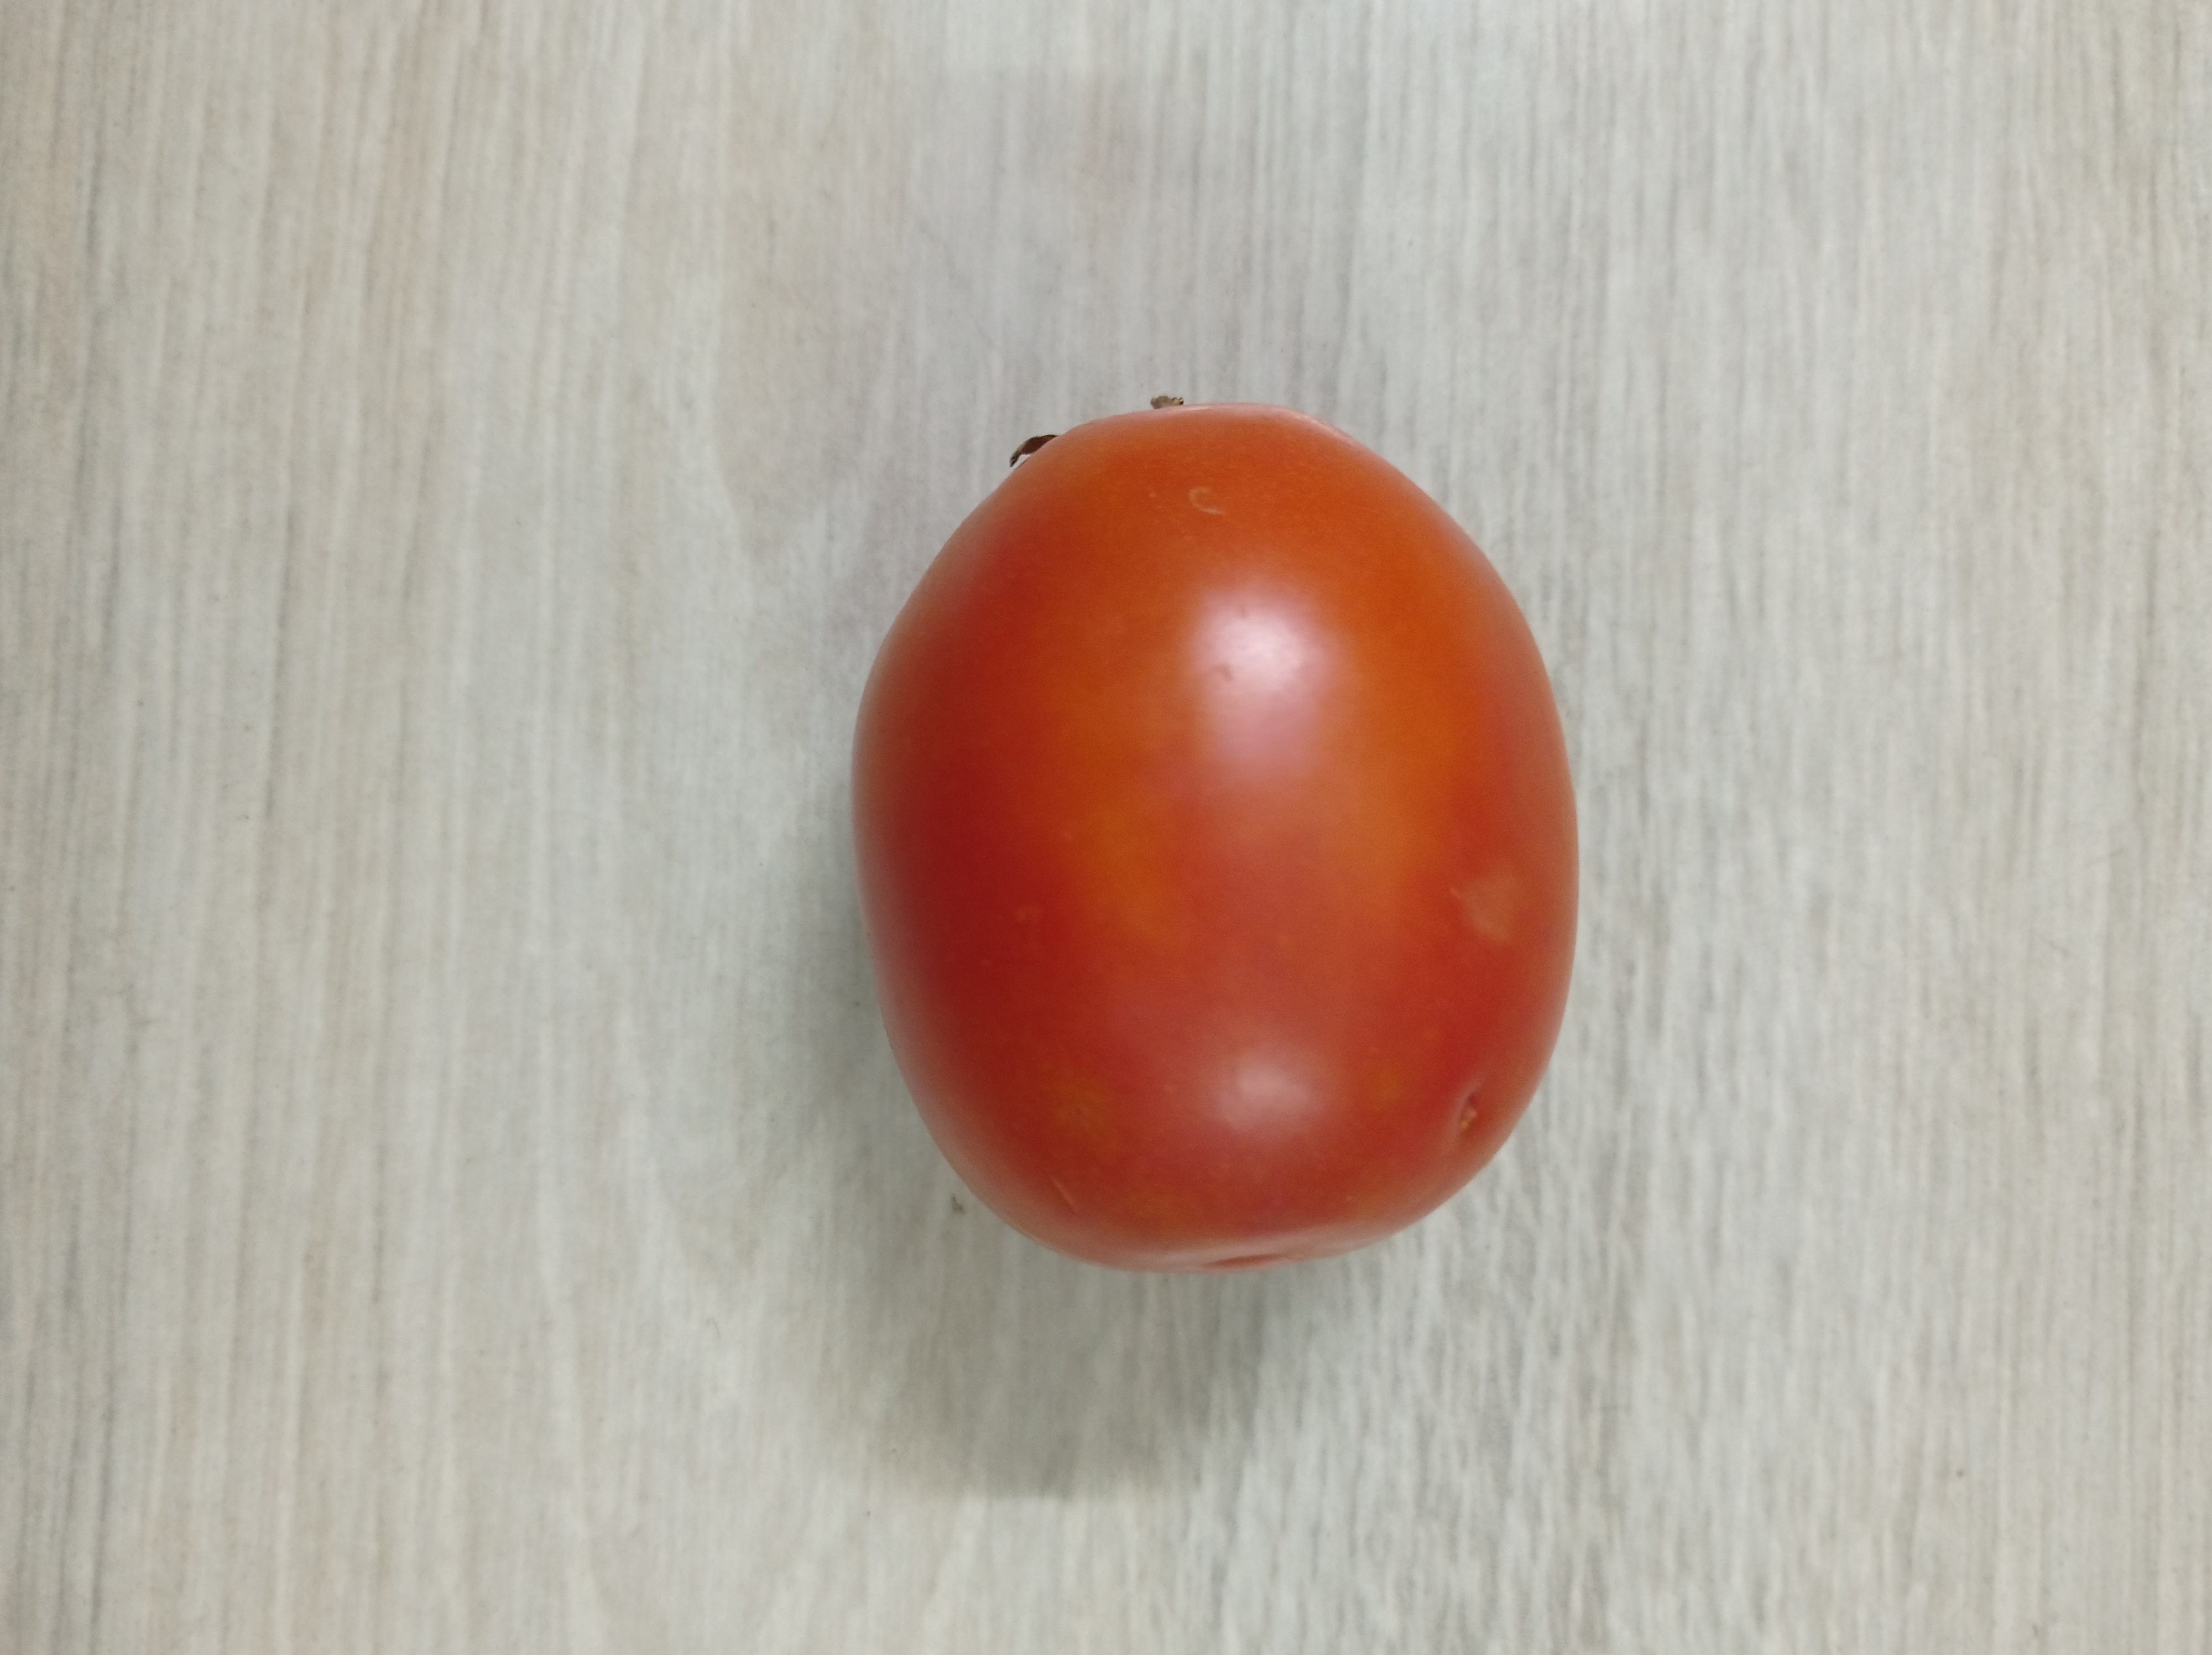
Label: Fresh